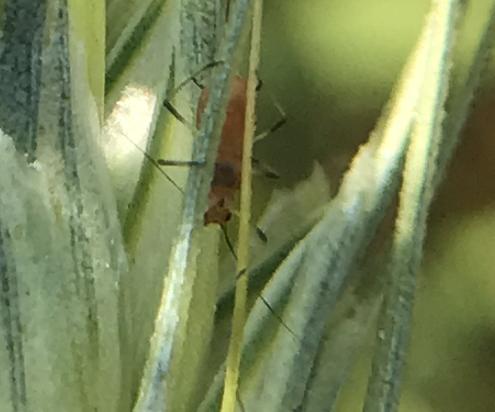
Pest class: english_grain_aphid